John Hull (merchant)

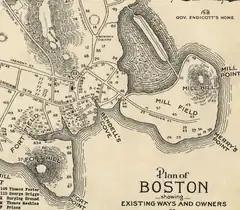
Map of Boston land ownership on December 25, 1635. #96 corresponds to the land John Hull received from his father in 1646.

Hull first mentioned exporting goods to England in a November 1653 diary entry. Between 1653 and 1660, he exported goods to Europe on at least five different ships, and his mercantile interests increased after 1660. The first record of Hull holding a partial ownership stake in a ship is from 1664. Between 1665 and 1670, Hull had partial ownership of eight vessels, and from 1670 to 1683, he partially owned 14 vessels and exported goods on more than 50 different ships. He had business agents in England, Jamaica, New Providence, Nevis, Madeira and the Canary Islands.